Petra Sprecher

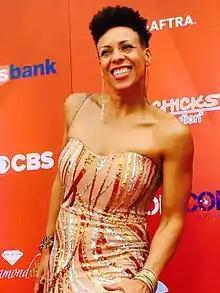
Sprecher at Action Icon Awards 2015

Petra Sprecher is a Swiss circus artist, stuntwoman and actress residing in Los Angeles. She is best known for being the original cast and the creator of the Cloudswing act in Cirque du Soleil's Quidam.